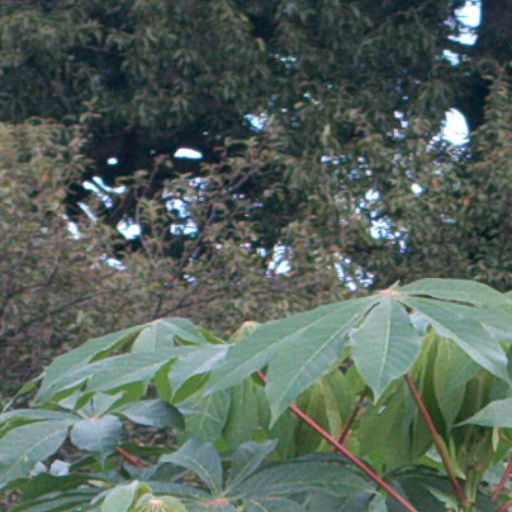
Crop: cassava